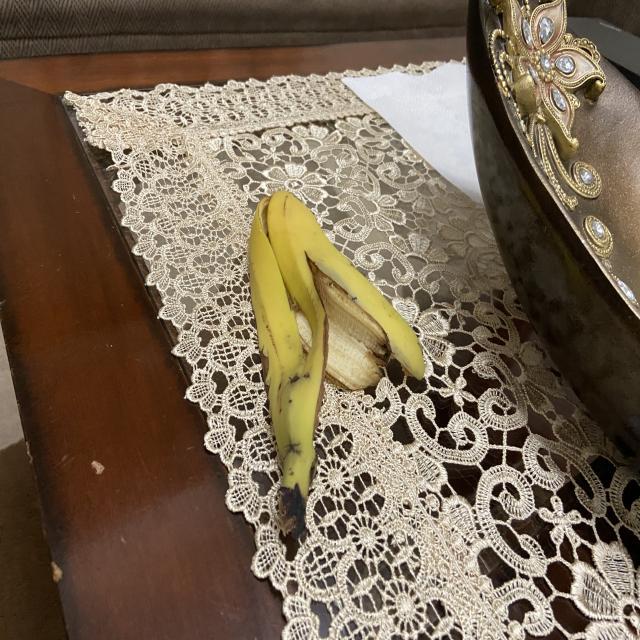
Label: bananas